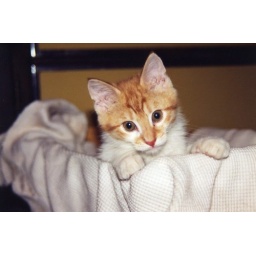
The kitten in the kleenx box is just a little bigger.